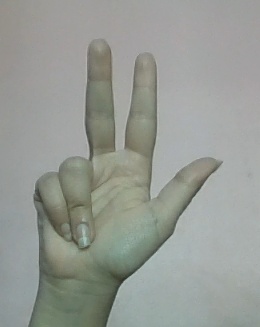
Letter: al